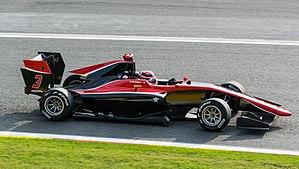
George Russell, né le 15 février 1998 à King's Lynn, est un pilote automobile britannique.